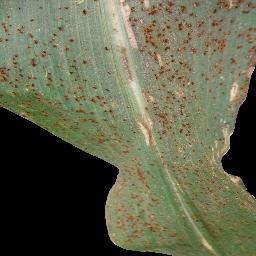
Label: Corn_(Maize)___Common_Rust